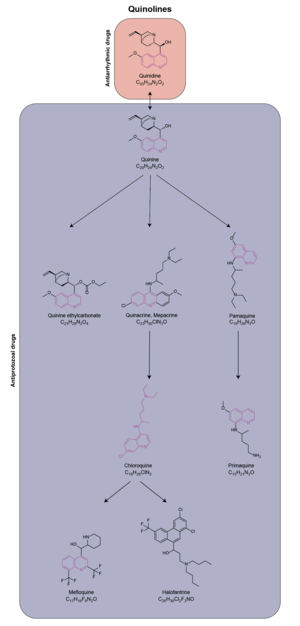
La quinine est un alcaloïde naturel antipyrétique, analgésique et surtout, antipaludique. Extraite du quinquina, un arbuste originaire d'Amérique du Sud, elle était utilisée pour la prévention du paludisme avant d'être supplantée par ses dérivés : quinacrine, chloroquine, et primaquine.